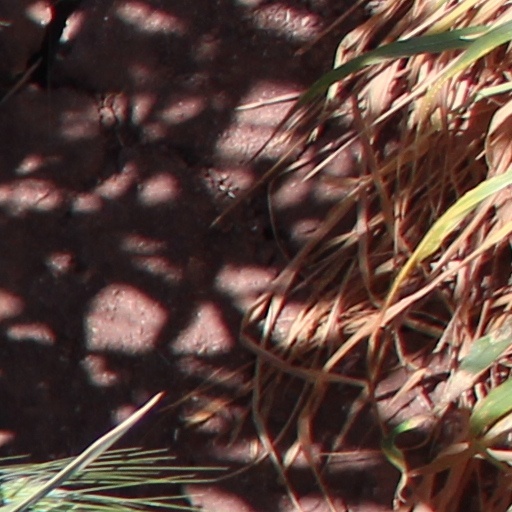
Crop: wheat